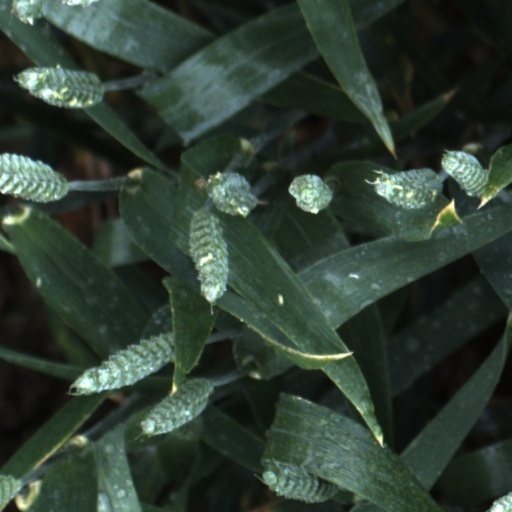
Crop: wheat